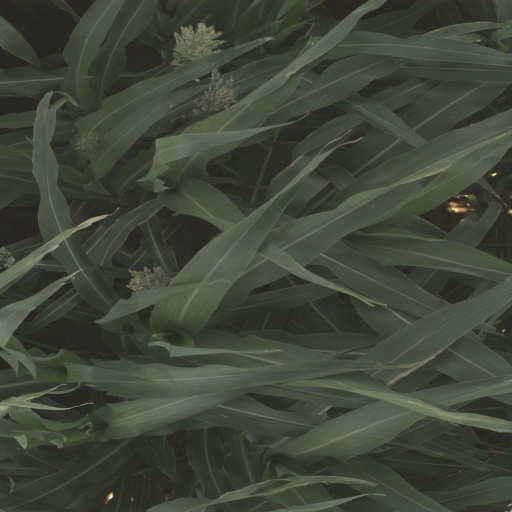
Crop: sorghum